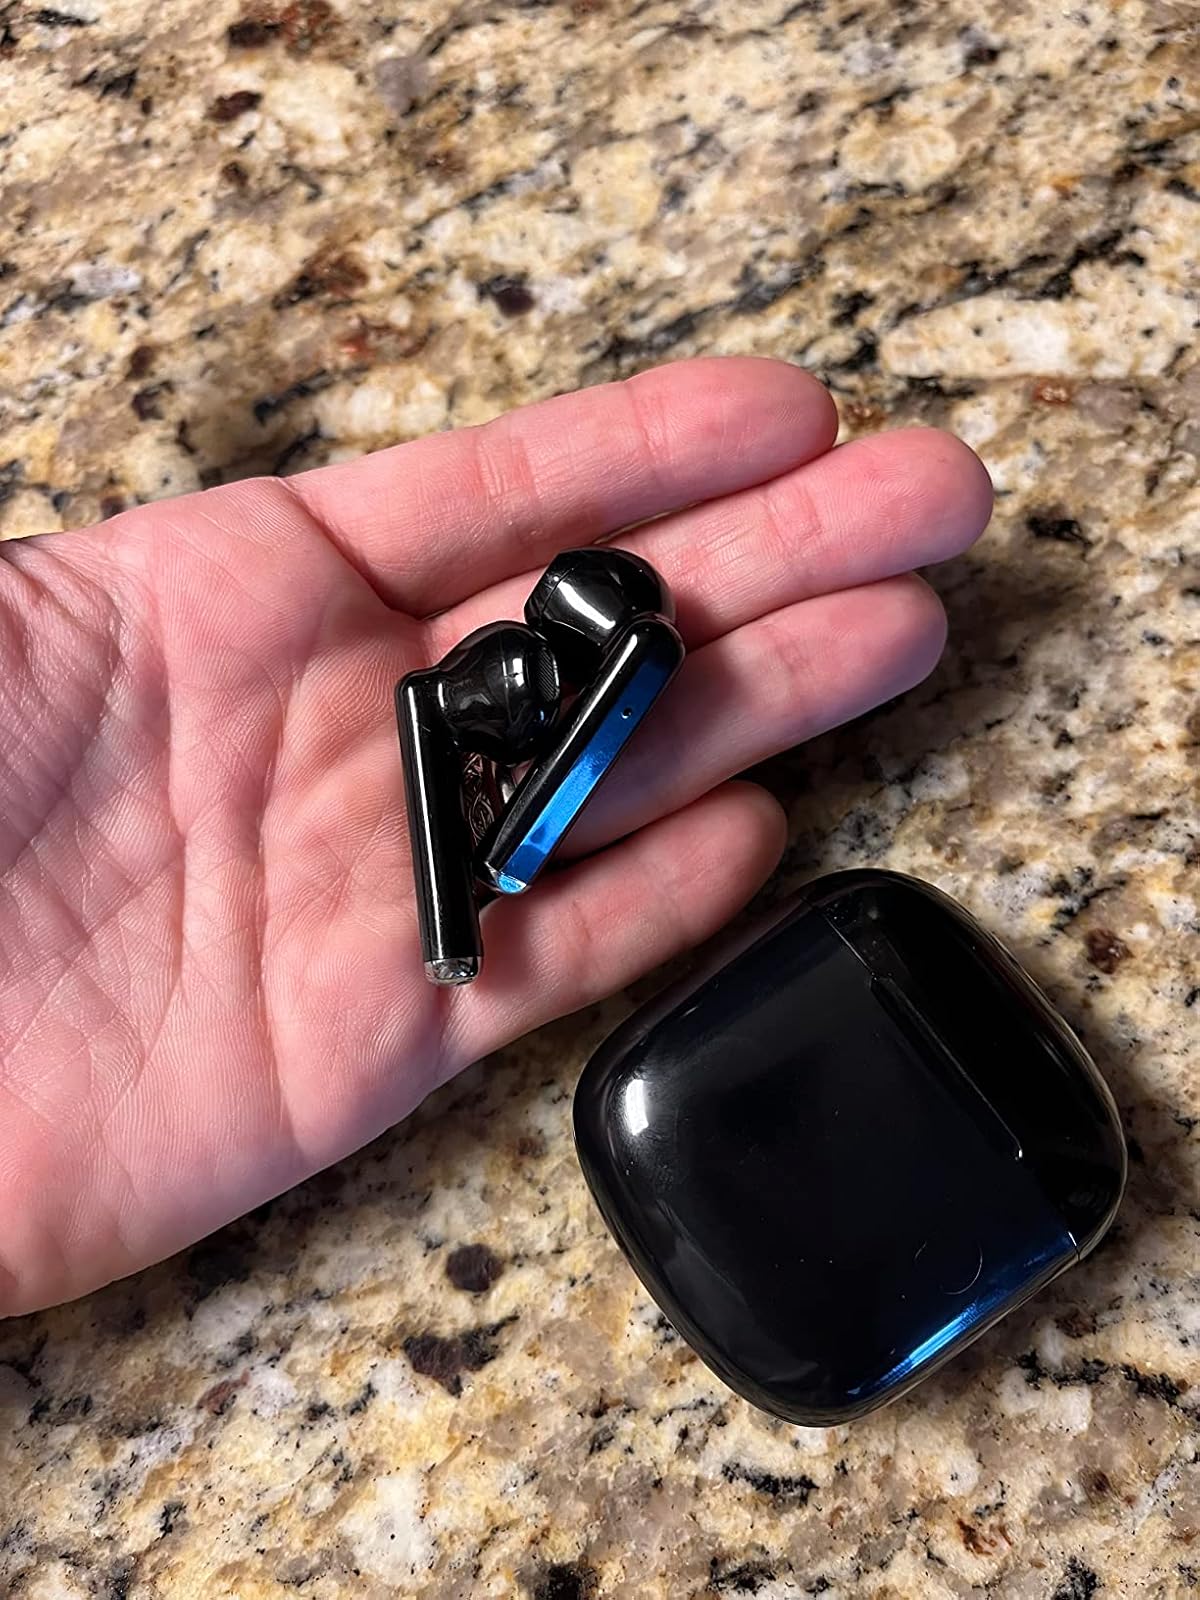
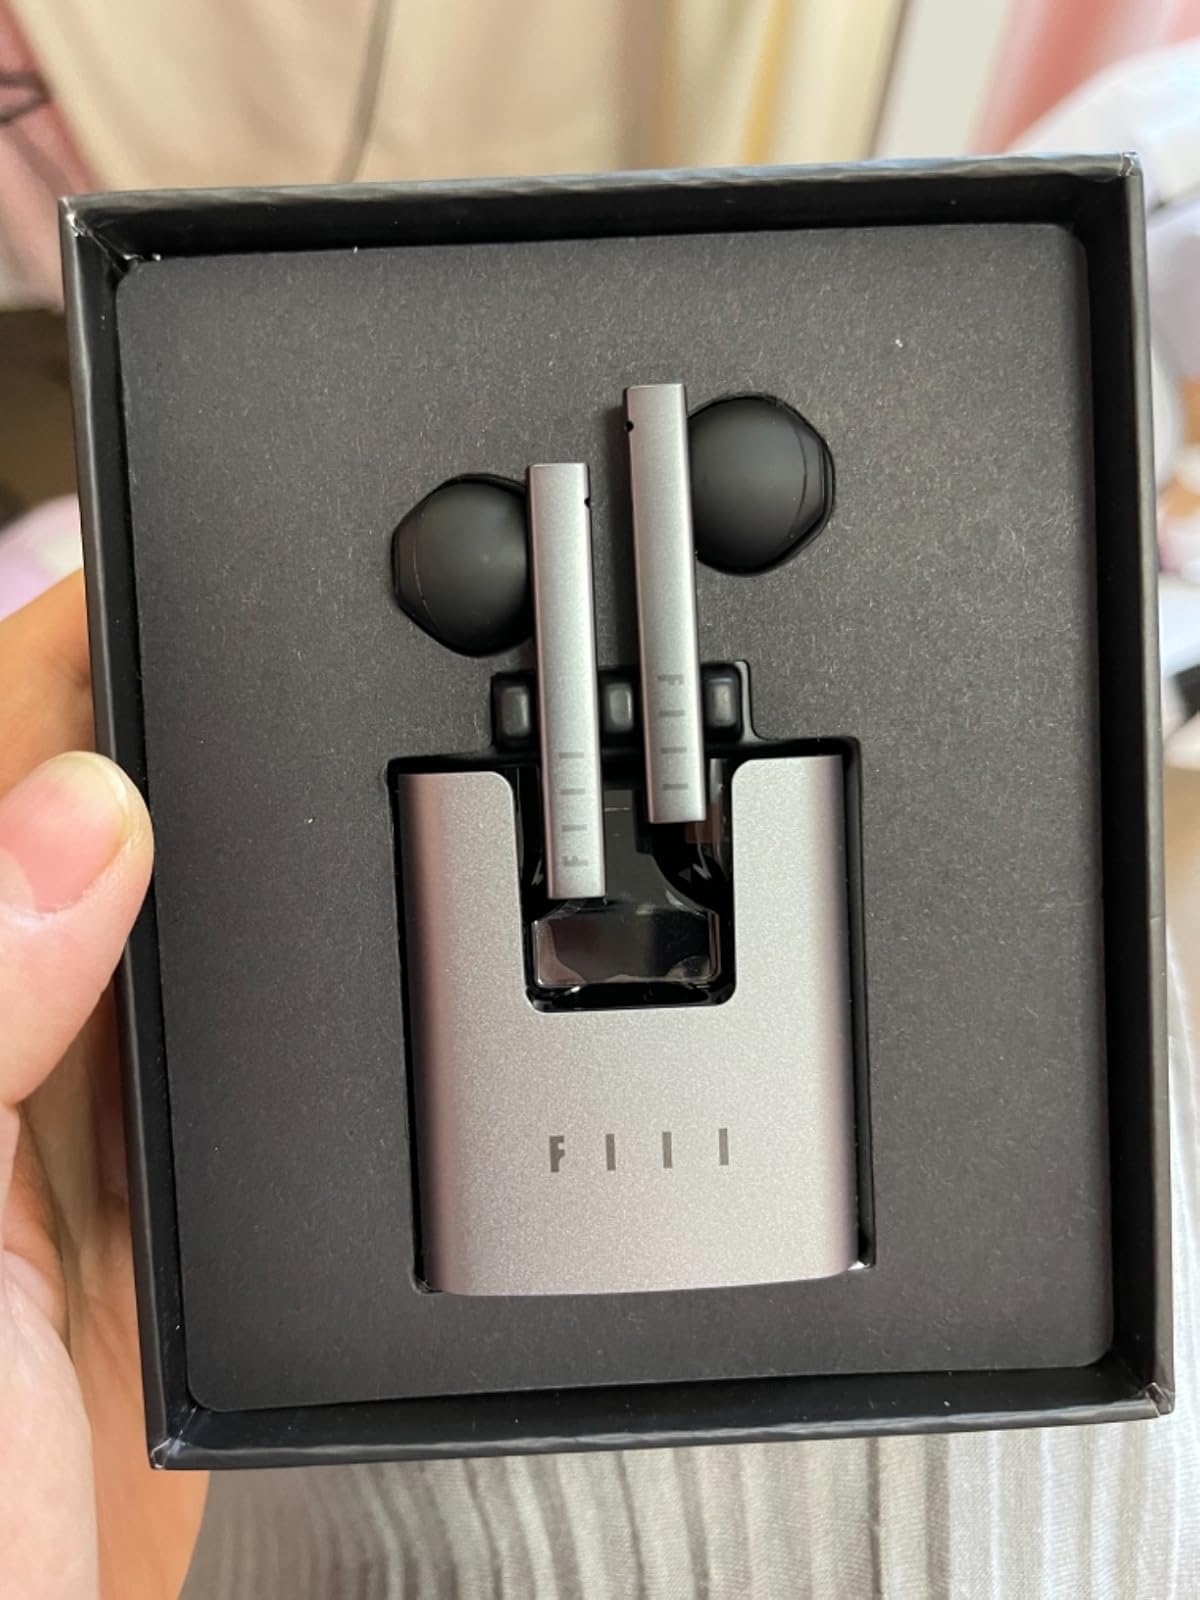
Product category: earbuds
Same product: no